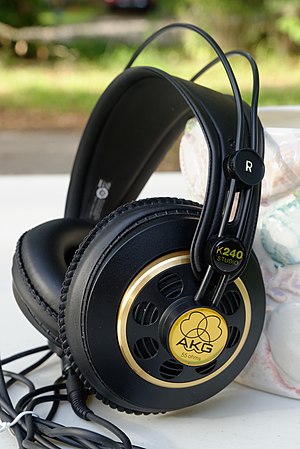
AKG Acoustics
Headphones K 240 Studio
AKG Acoustics er et østrigsk firma som laver mikrofoner, høretelefoner og pickupper. Selskabet blev etableret i 1947.